Emperor Ichijō

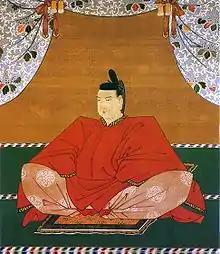

was the 66th emperor of Japan, according to the traditional order of succession.